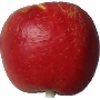
Label: Apple Red Yellow 1